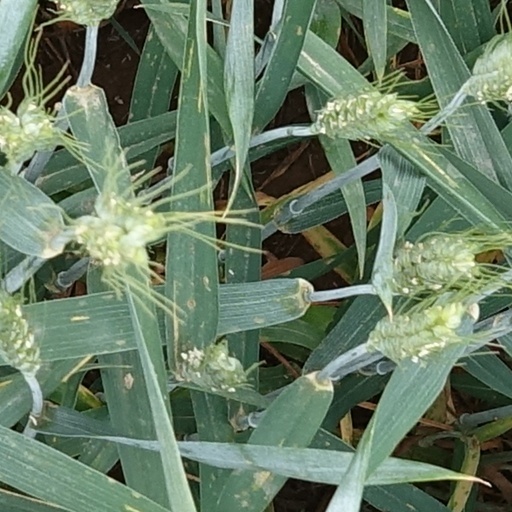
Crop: wheat